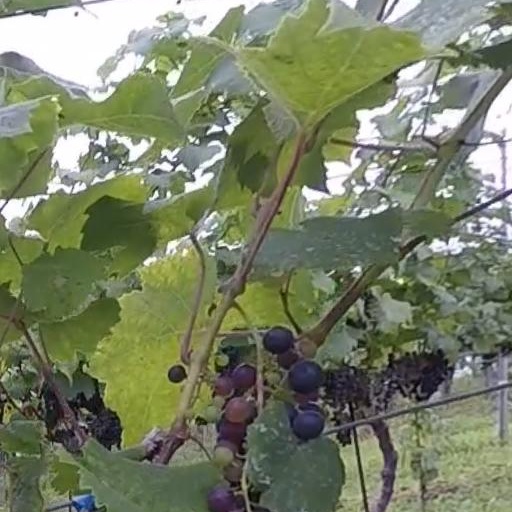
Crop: grape